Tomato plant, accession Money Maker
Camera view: vertical (180 deg); turntable rotation: 60 degrees
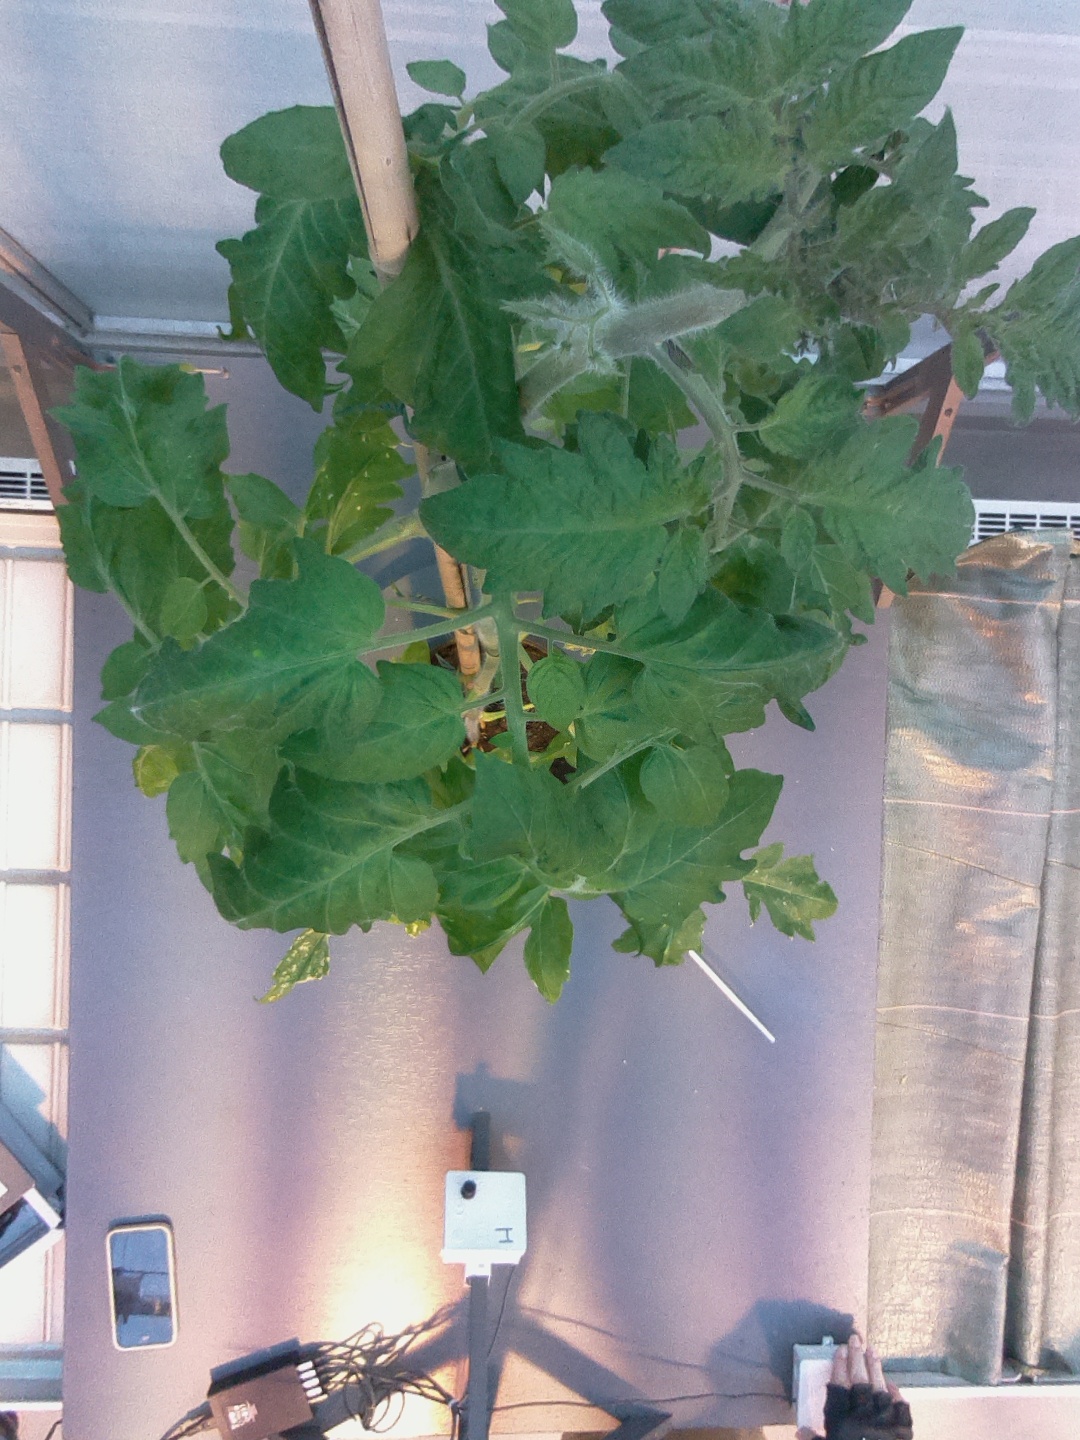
BBCH growth stage 55: 5 inflorescences visible